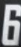
Number: 6